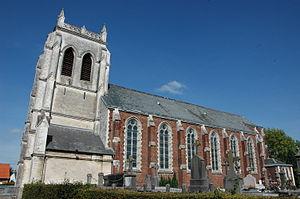
Eglise de Tilques